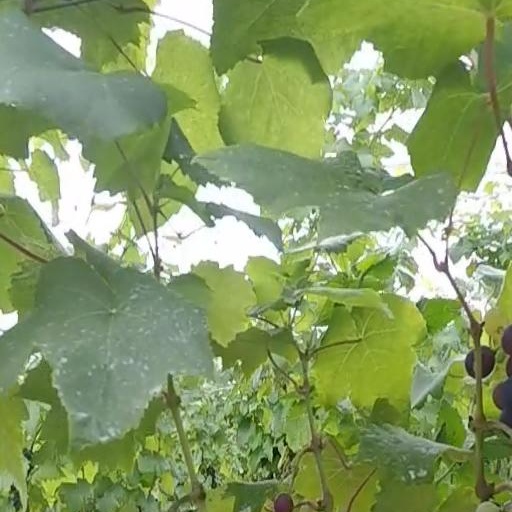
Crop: grape